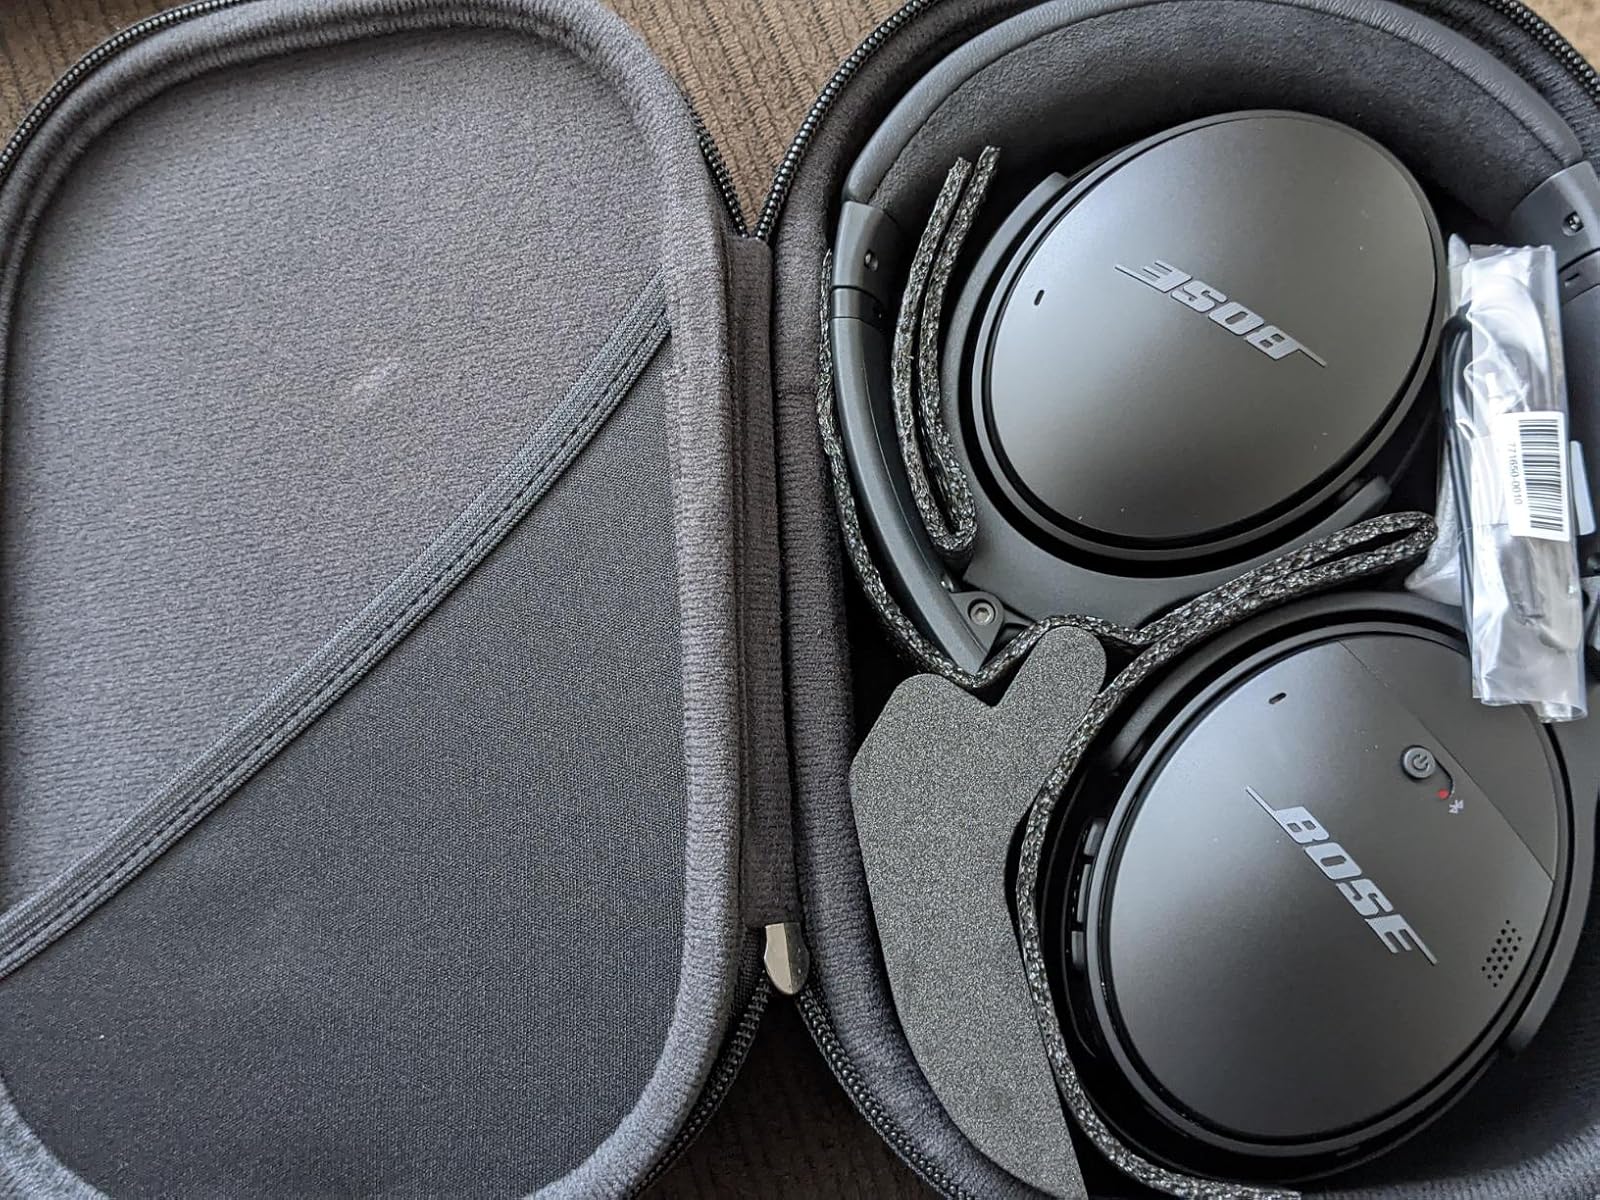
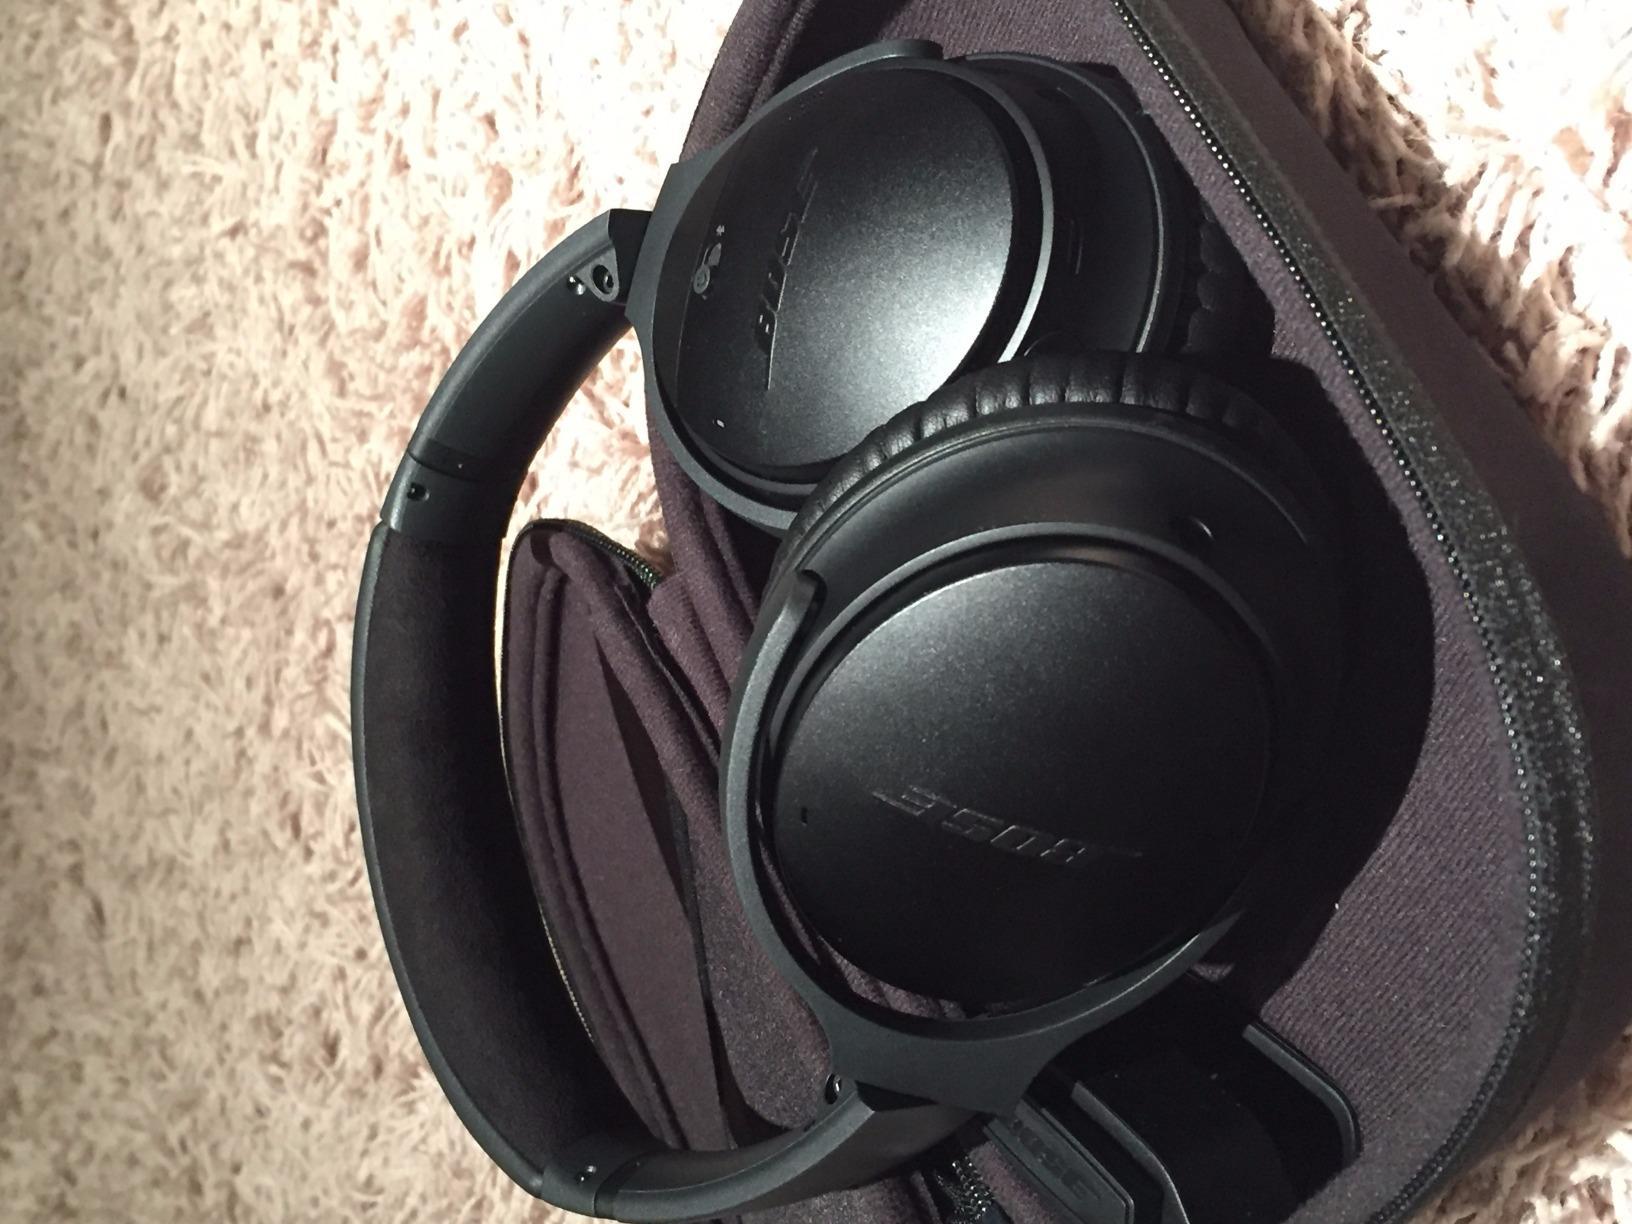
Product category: headphones
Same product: yes